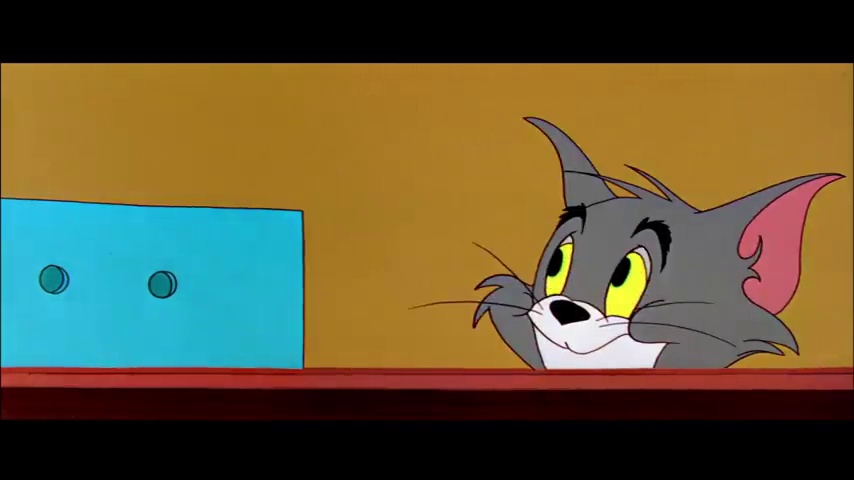
Portrait style: Cartoon Portrait